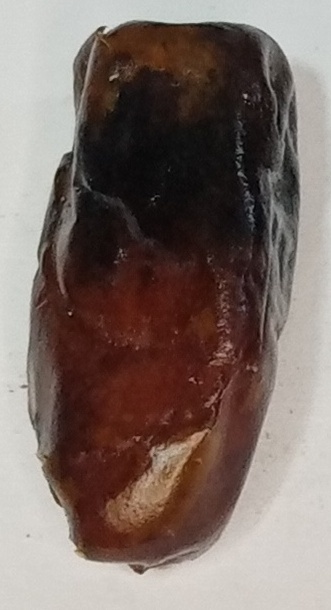
Variety: gajar
Size: small
Grade: grade-2